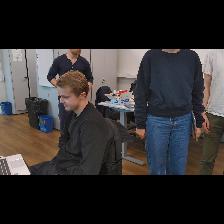
Label: Human